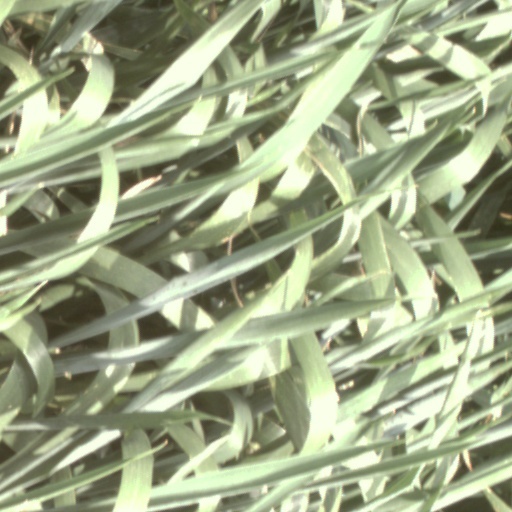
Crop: wheat